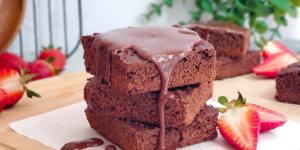
brownie sin horno